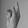
ASL letter: K